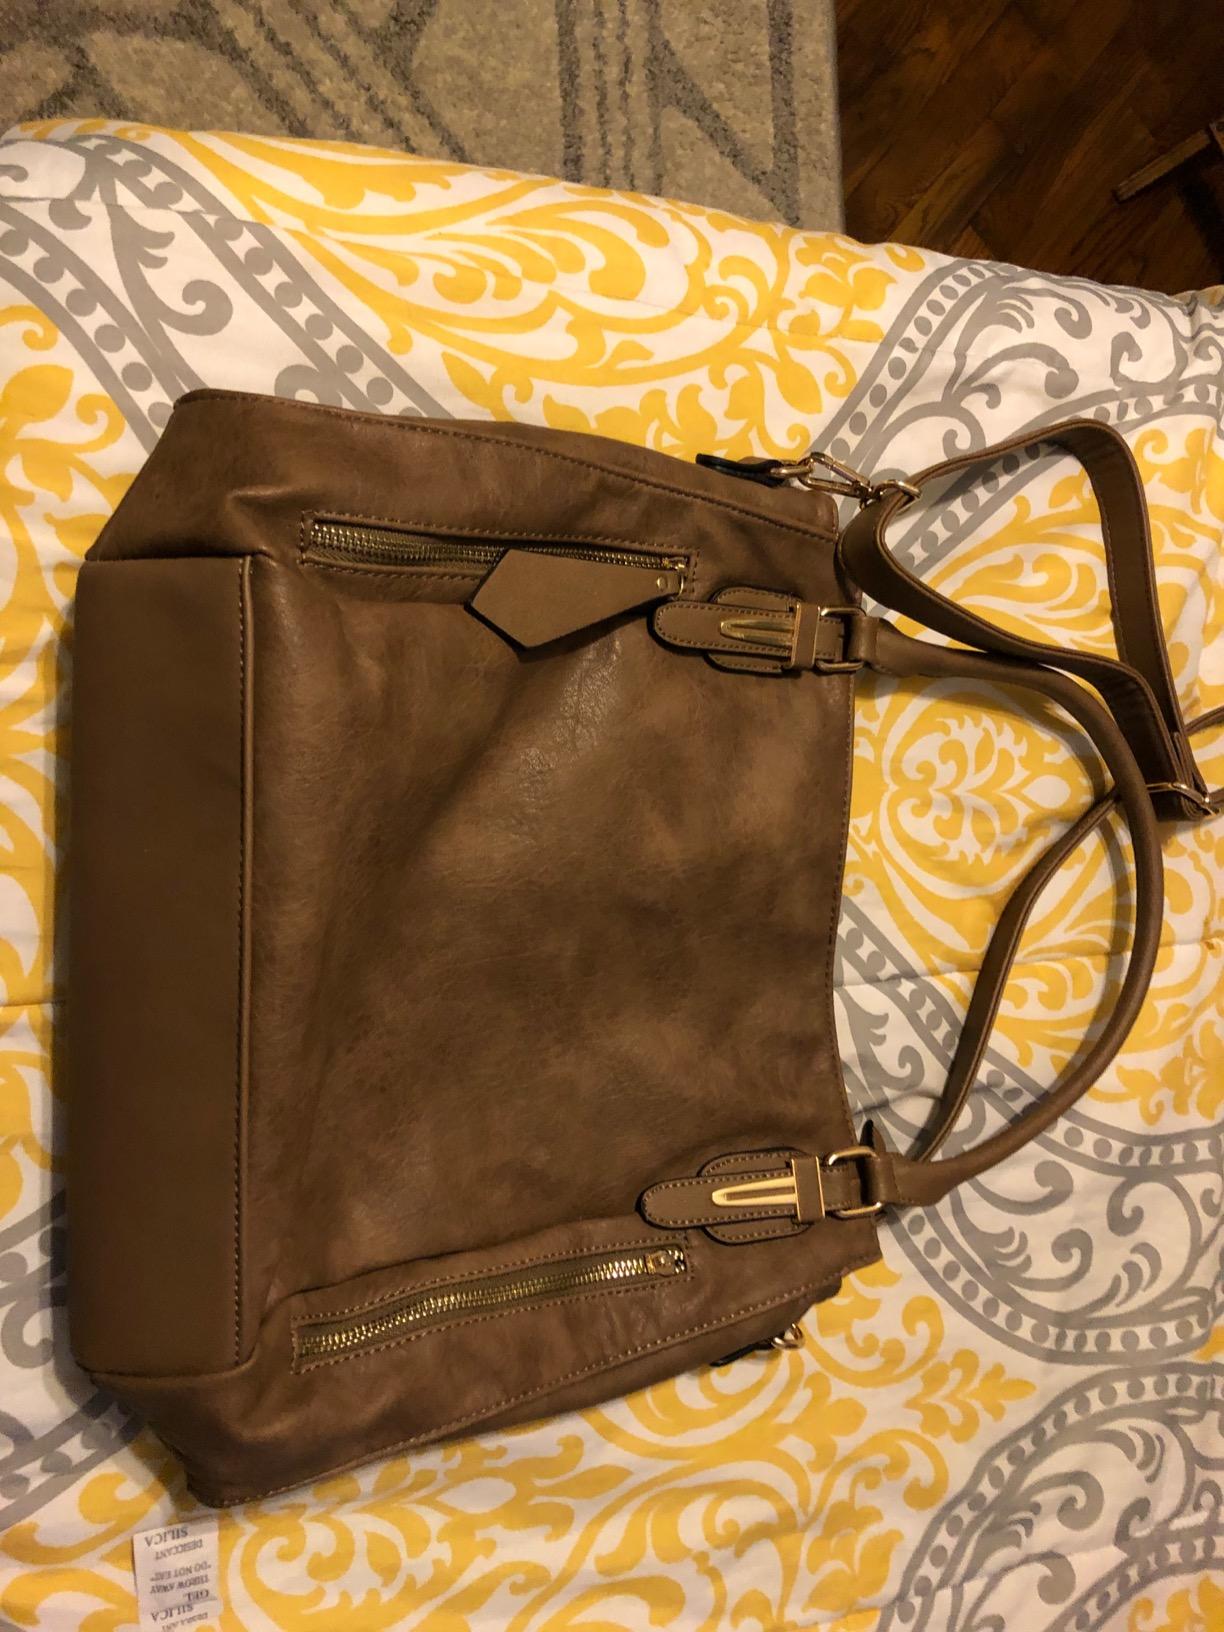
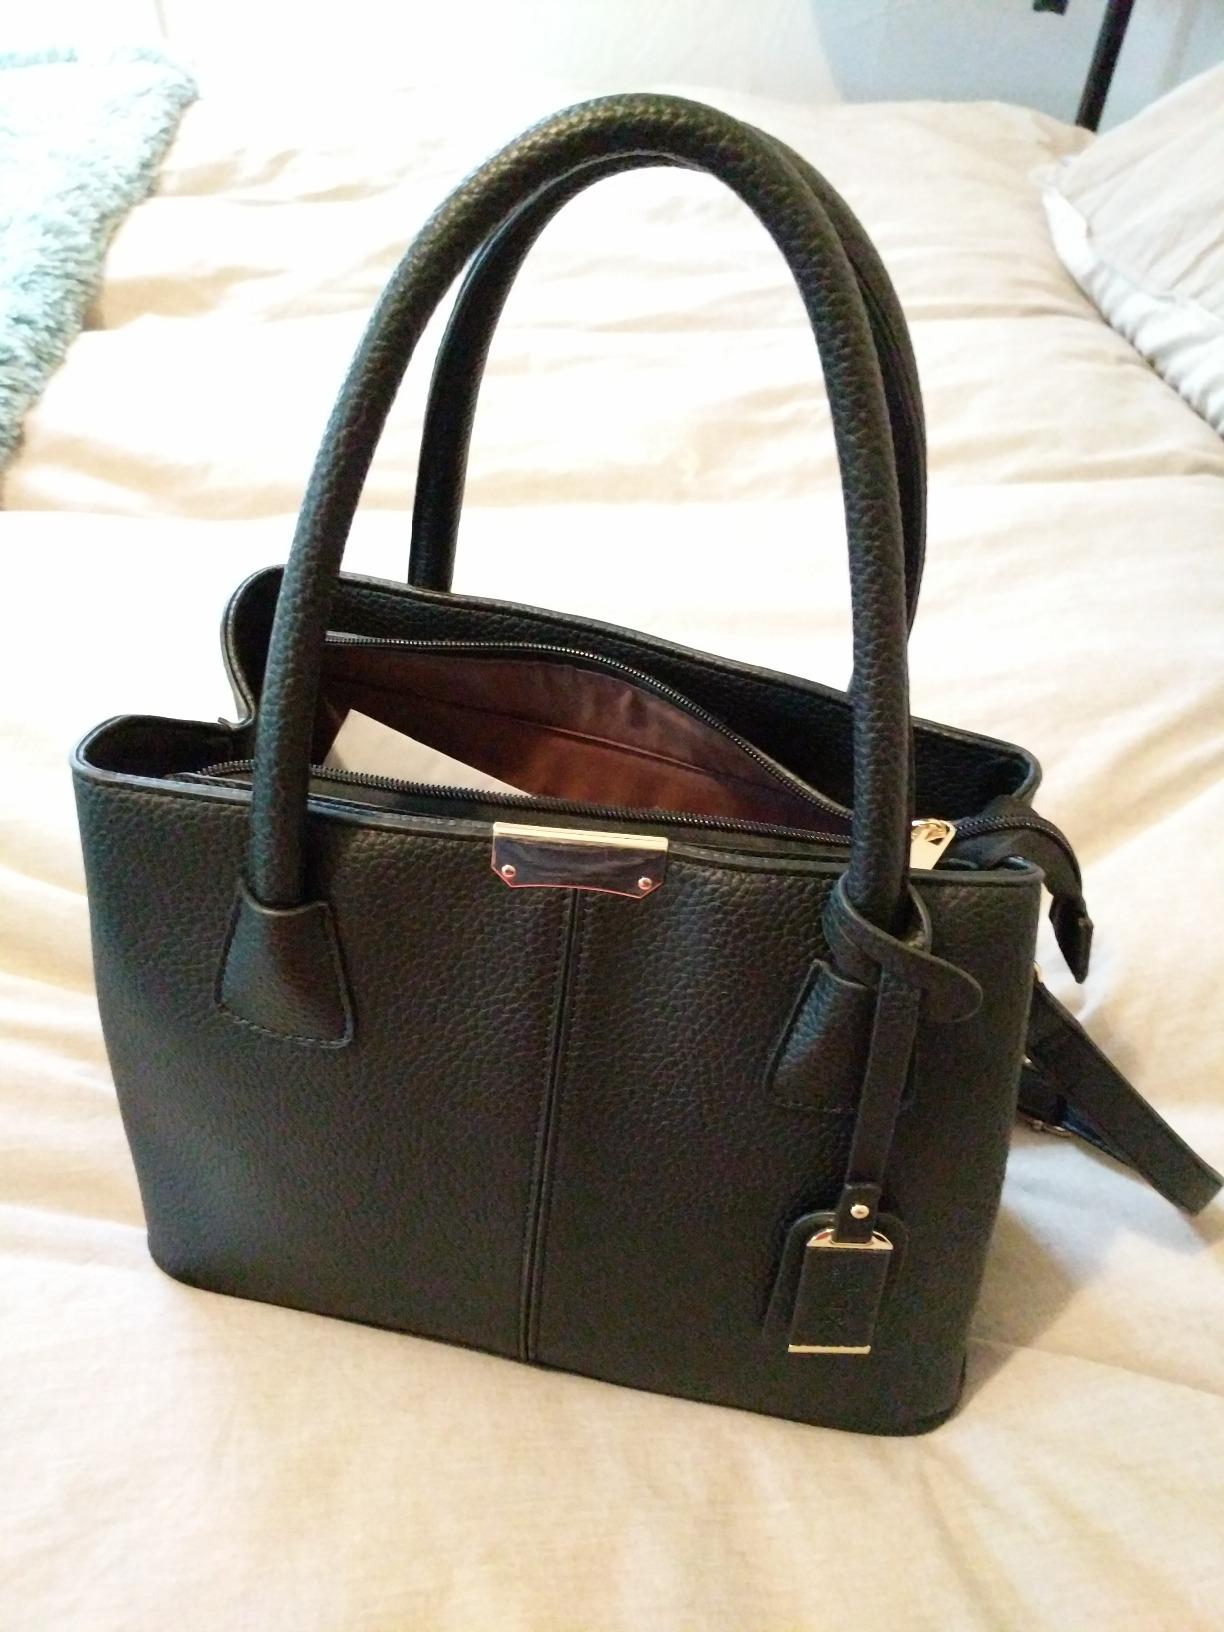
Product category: accessories_handbag
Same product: no